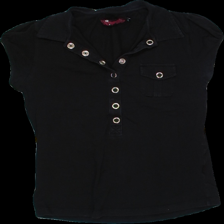
View: front
Type: T-shirt
Category: Ladies
Brand: Not Applicable
Colors: Black
Material: 80%cotton 20%wool
Size: L
Trend: No trend
Stains: Yes
Price range: <50
Recommended usage: Export